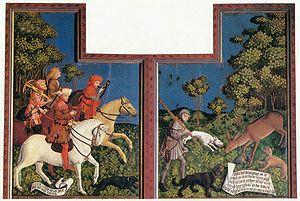
Les chroniqueurs francs désignaient par Bavarii les Bavarois, un peuple germanique qui s'était établi à la fin des Grandes invasions sur un territoire recouvrant, outre la Bavière historique, la plus grande partie de l'Autriche et du Tyrol méridional.